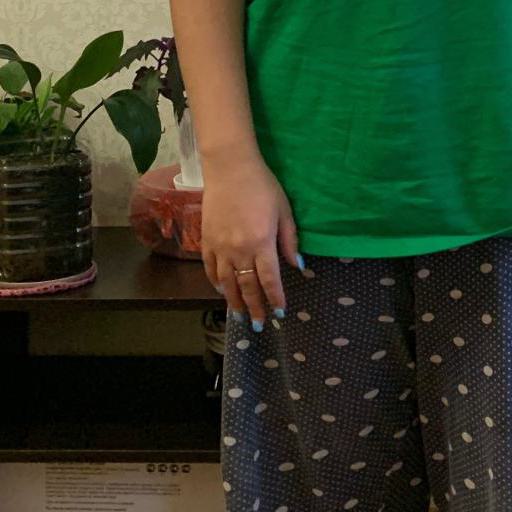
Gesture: no_gesture